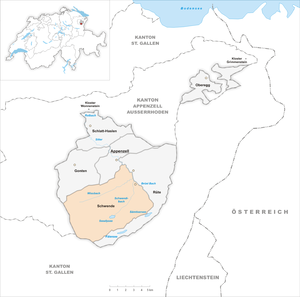
Schwende est à la fois une commune et un district du canton d'Appenzell Rhodes-Intérieures en Suisse.